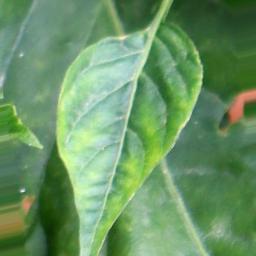
Label: nutritional